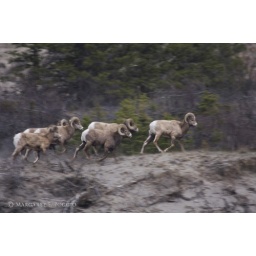
Male bighorn sheep (Ovis Canadensis) through the bus window in Jasper National Park, Alberta, Canada.